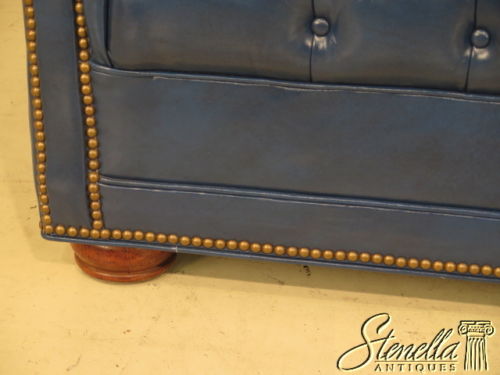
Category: sofa